Peter Wells (cartoonist)

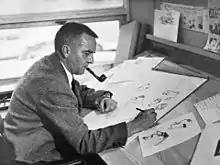
Peter Wells working for the Famous Artist School, c. 1950's

Peter Wells (January 8, 1912 – November 8, 1995) was an American cartoonist and children's book author and illustrator. He was also an instructor for the cartoon division of the Famous Artist School.